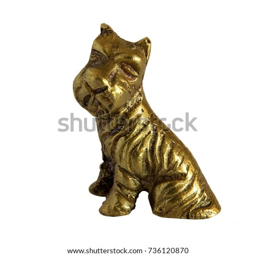
bronze antique figurine of the dog isolated on white background